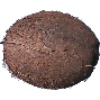
Label: cocos